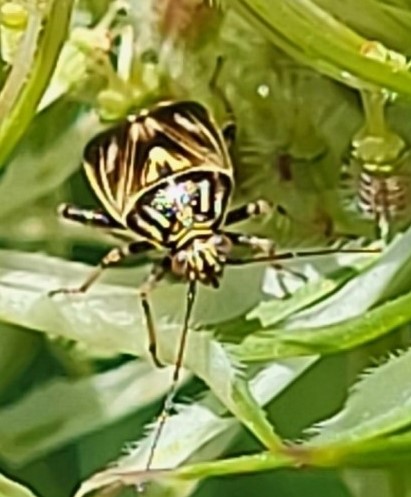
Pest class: lygus_bug